Yonkers, New York

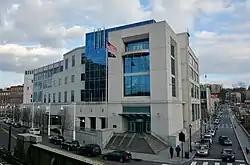
The Yonkers Public Library in December 2014

The Village of Yonkers was incorporated in the western Town of Yonkers in 1854, and incorporated as a city in 1872. In 1873, the southern Town of Yonkers (outside the City of Yonkers) became the Town of Kingsbridge; this included Woodlawn Cemetery and the present-day neighborhoods of Kingsbridge, Riverdale, and Woodlawn Heights. The Town of Kingsbridge was annexed by New York City the following year as part of the Bronx. In 1898, Yonkers, Brooklyn, Queens, and Staten Island voted on a referendum to determine if they wanted to become part of New York City. Although the referendum passed elsewhere, Yonkers and neighboring Mount Vernon were not included in the consolidated city and remained independent. Some residents call Yonkers "the sixth borough" because of its location on the New York City border, its urban character, and the merger referendum.